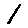
Label: 1